The Francis Blake Affair

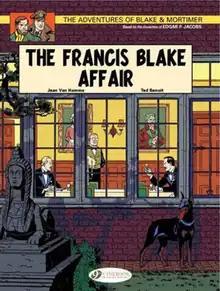
Cover of the English language (Cinebook) edition

The Francis Blake Affair was the thirteenth "Blake and Mortimer" book and the first one not to be written by Edgar P. Jacobs. It was published in 1996.